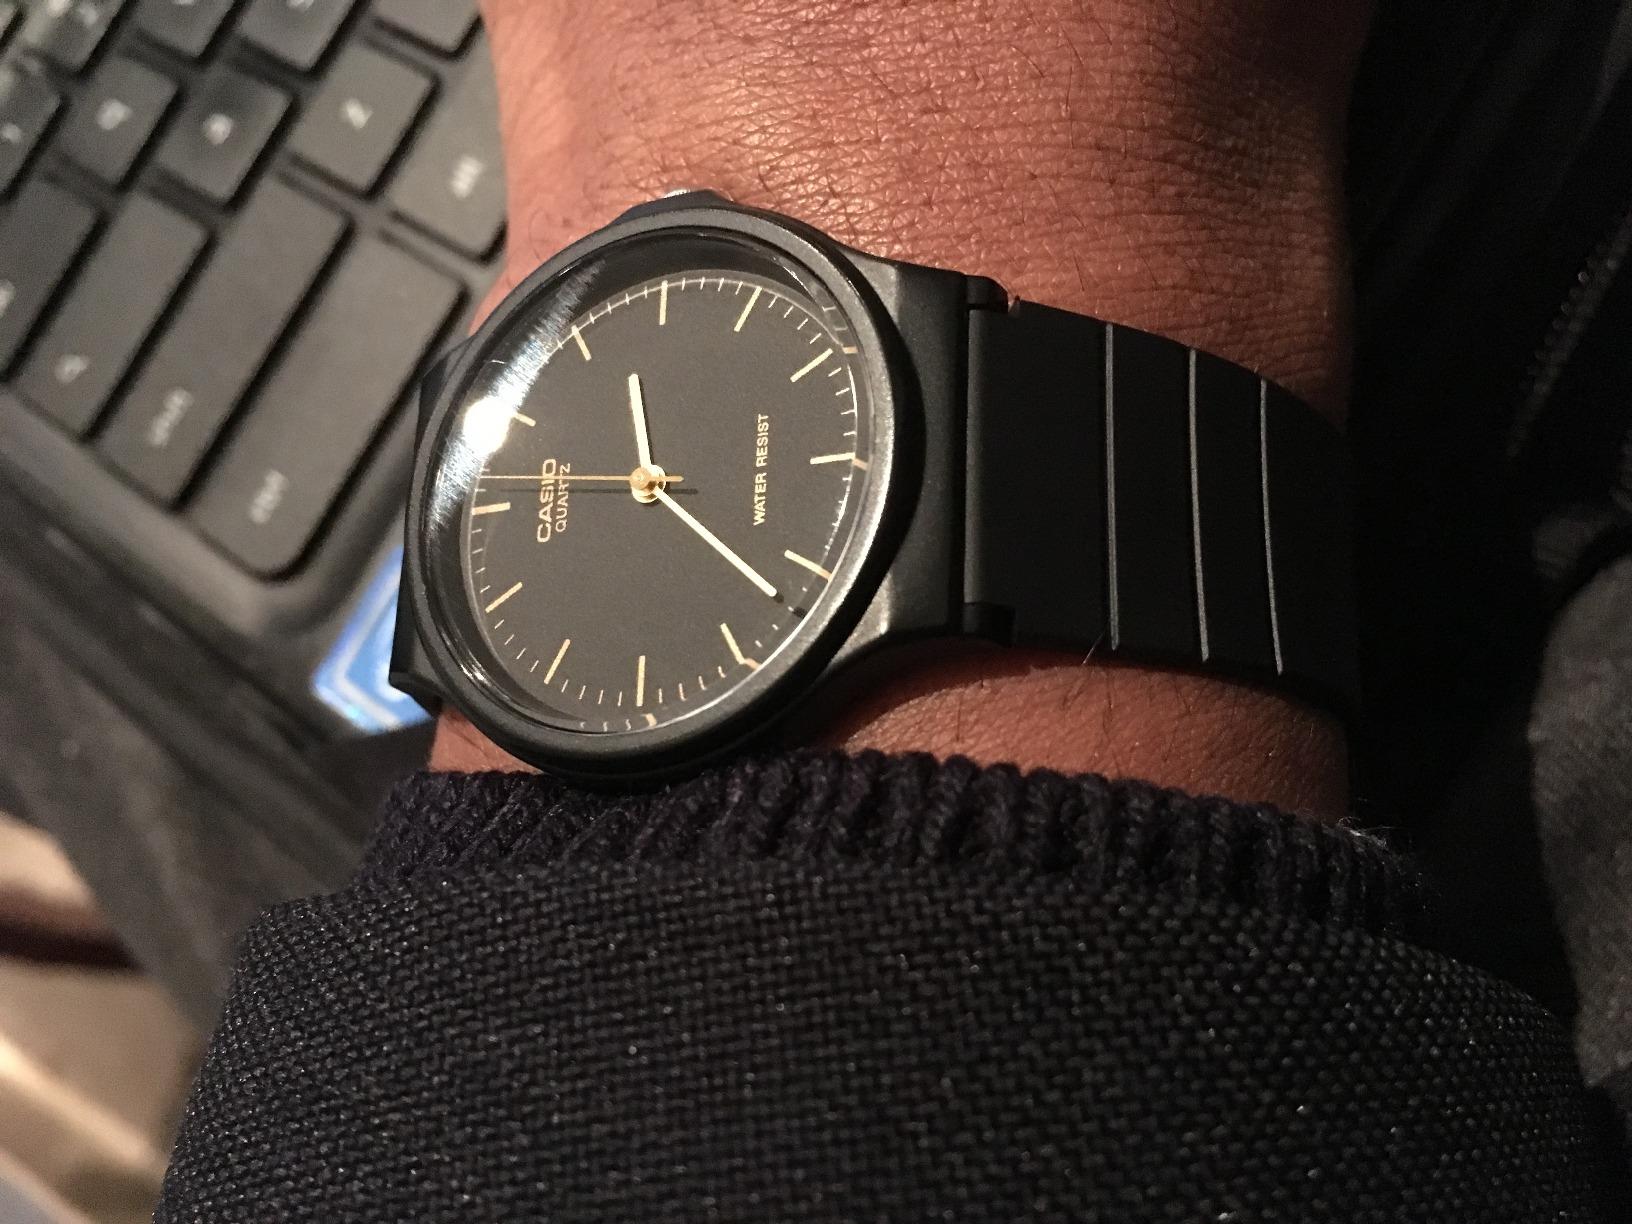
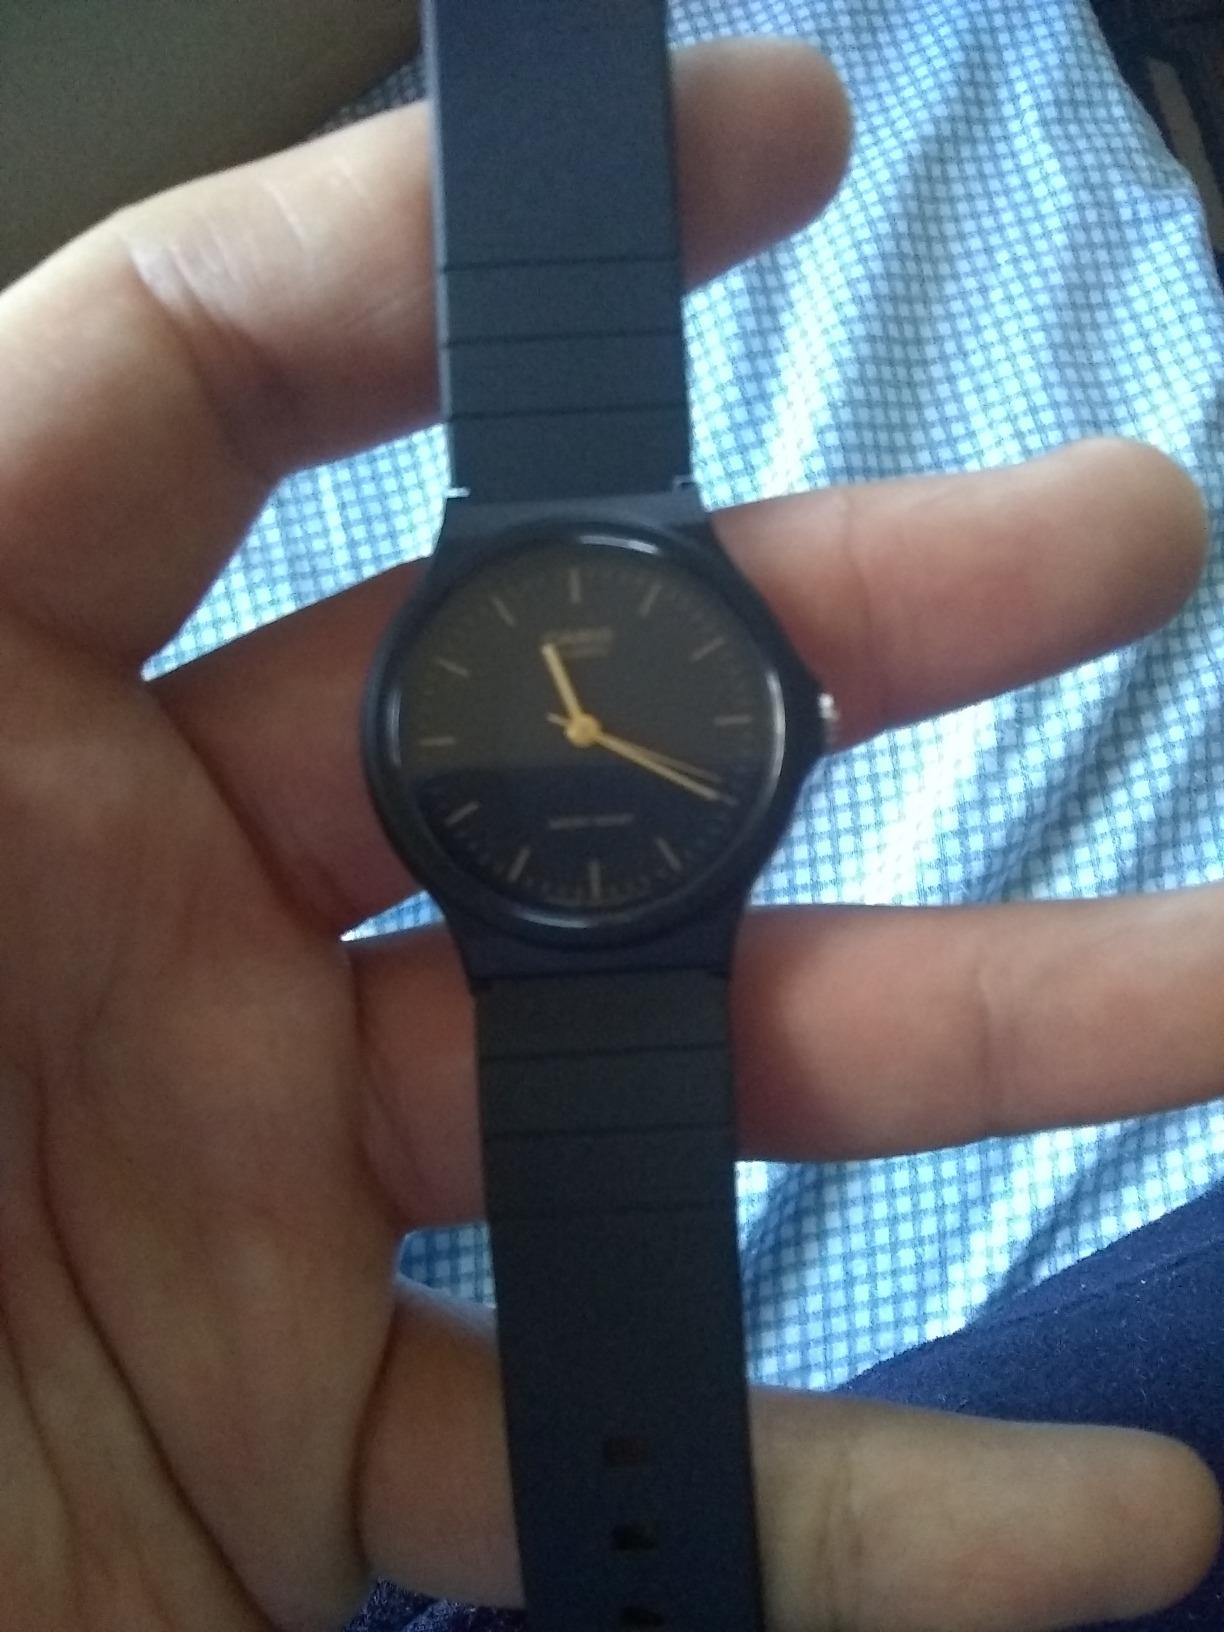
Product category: accessories_watch
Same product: yes